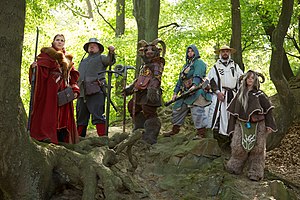
Rollespil / Former for rollespil / Liverollespil også kaldet Live/LARP(LiveActionRolePlaying)
Liverollespilsgruppe i skoven med dragter og våben.
Rollespil går ud på, at man forestiller sig at være en anden person i en eller anden historie, der kan foregå i fantasien. Et rollespil adskiller sig fra et skuespil ved, at det ikke er til skue. Det forstyrrer rollespillet hvis en eller flere personer under et rollespil ikke deltager, og altså bryder den illusion som spillerne har.